Scheduled monuments in North Lanarkshire

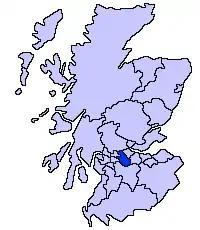
North Lanarkshire shown within Scotland

A scheduled monument in Scotland is a nationally important archaeological site or monument which is given legal protection by being placed on a list (or "schedule") maintained by Historic Environment Scotland. The aim of scheduling is to preserve the country's most significant sites and monuments as far as possible in the form in which they have been inherited.